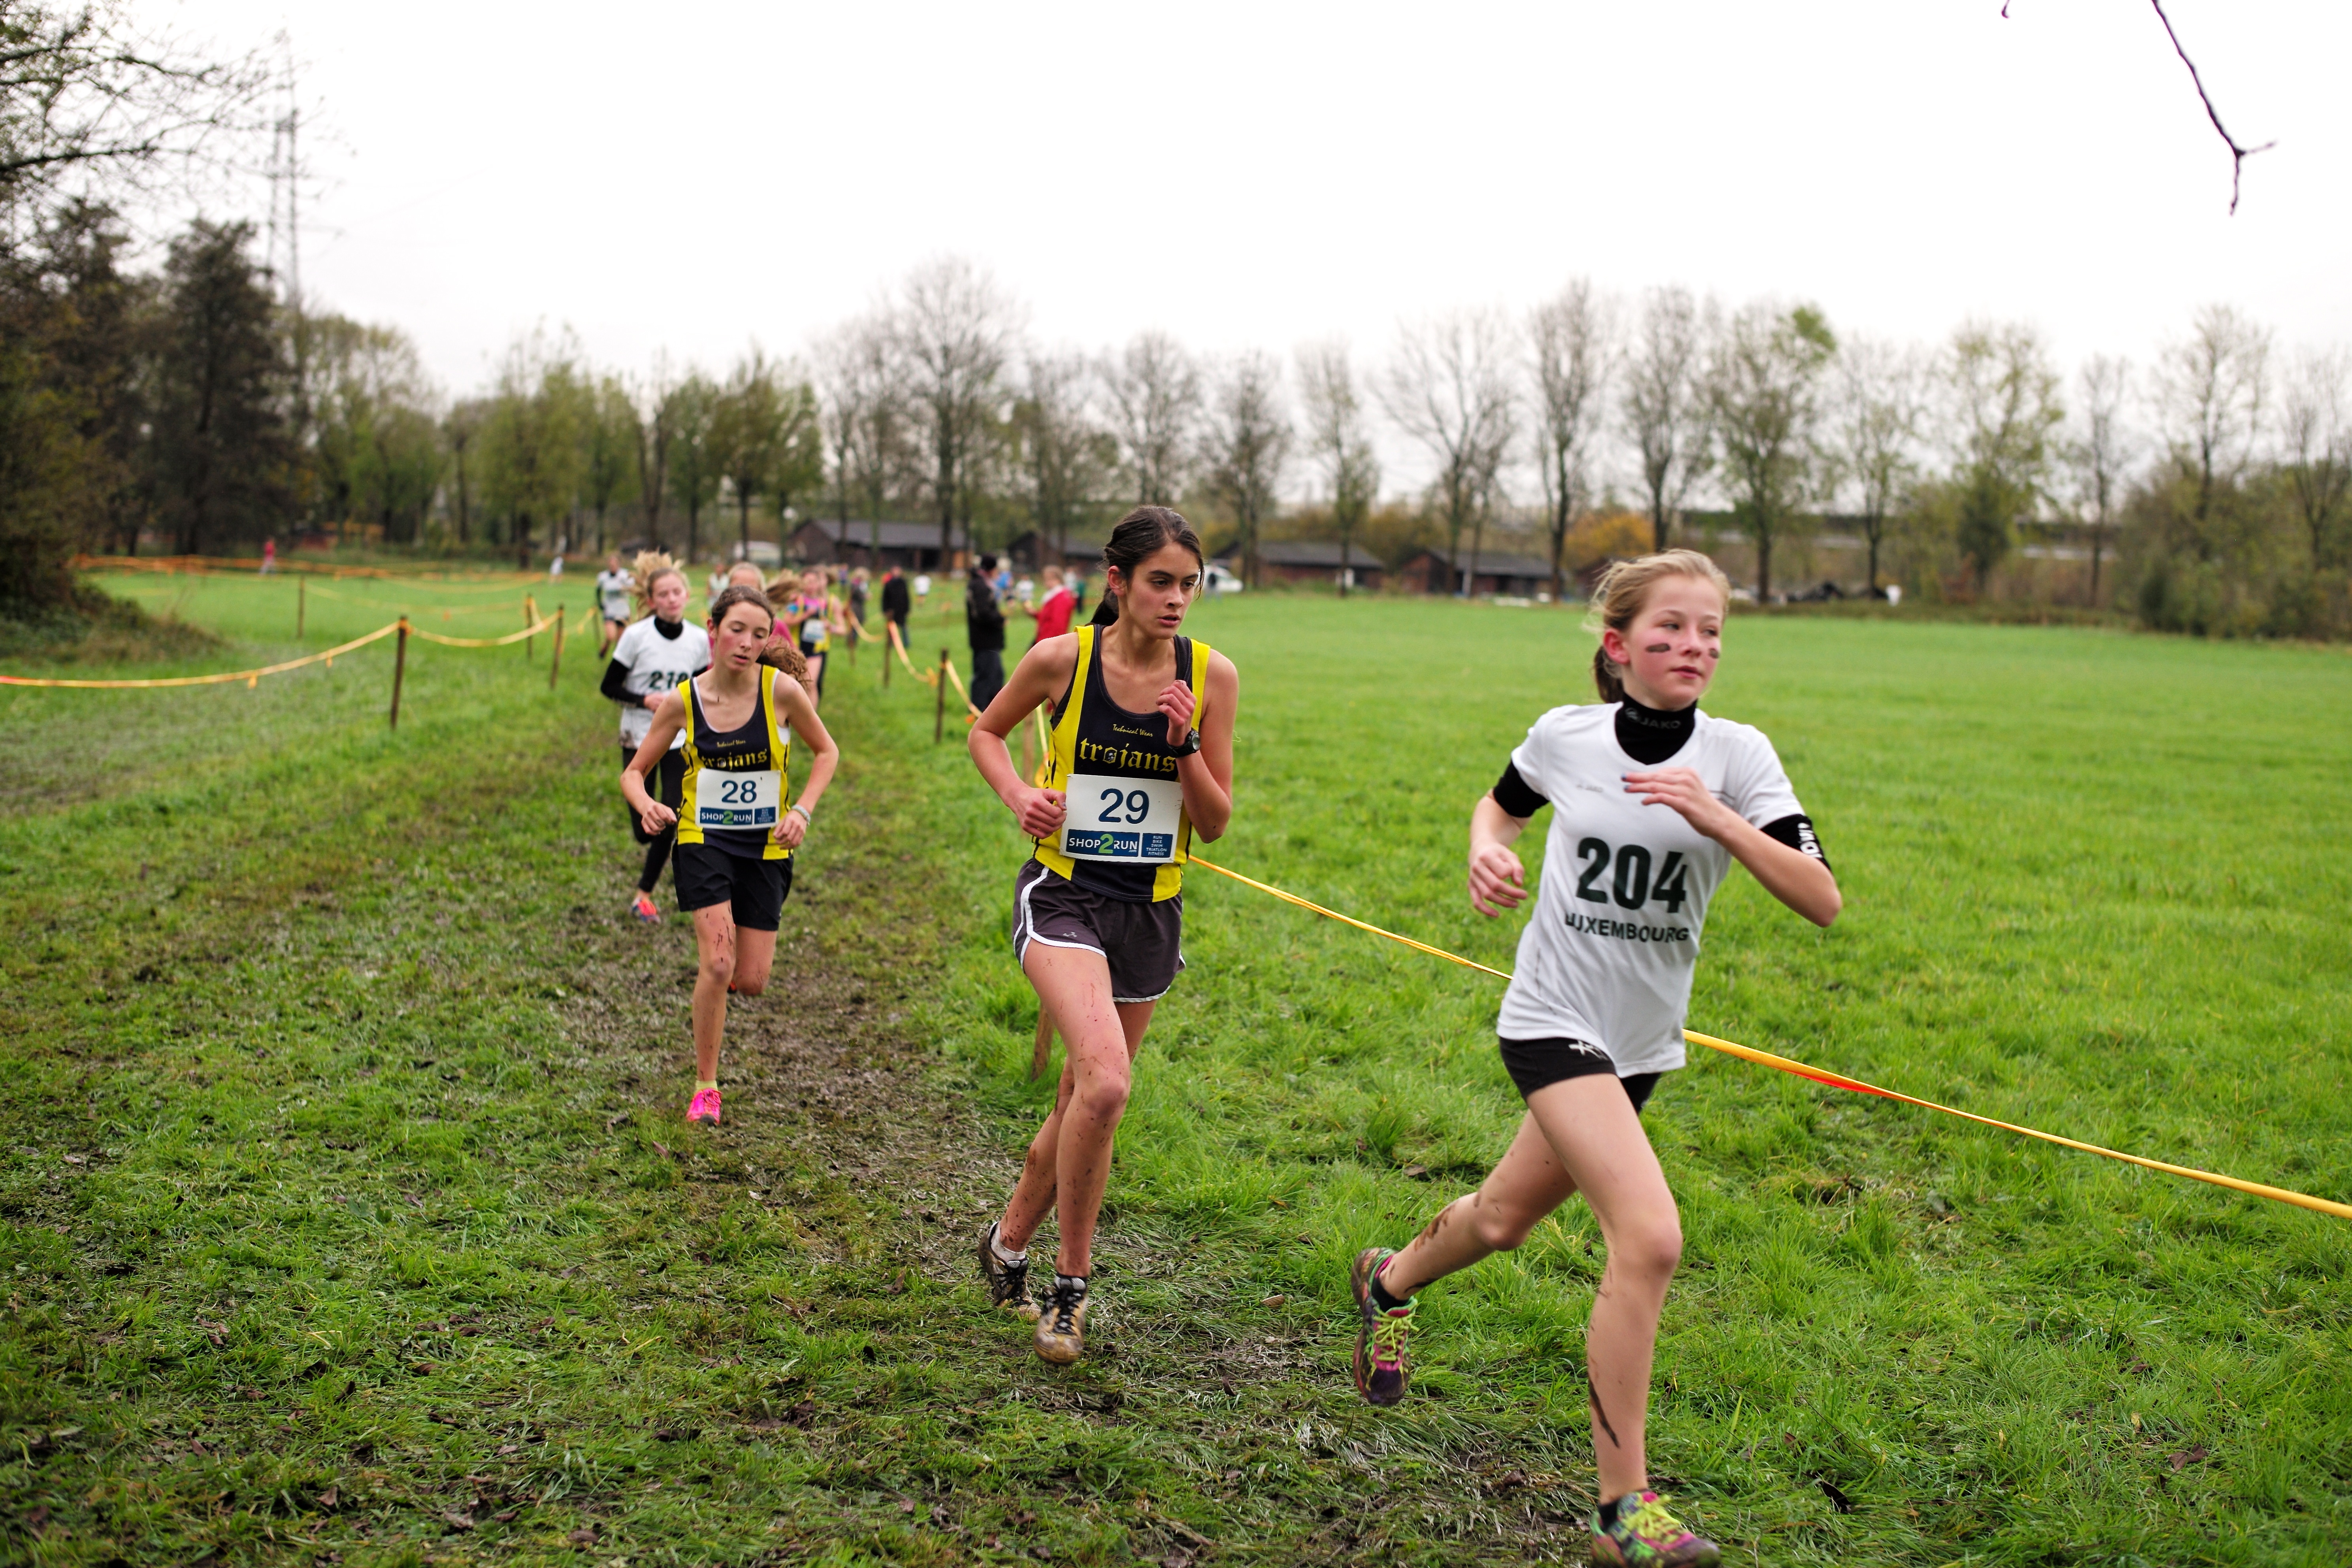
person, running, recreation, race, sports, endurance, athletics, physical exercise, outdoor recreation, human action, endurance sports, ultramarathon, duathlon, cross country running, cross country cycling